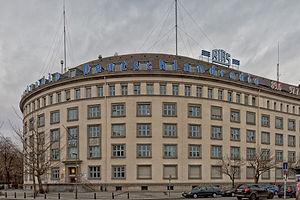
"Deutschlandfunk Kultur est une station de radio de la Deutschlandradio. De couverture nationale, elle se consacre à la culture. De 1994 à mars 2005 elle était connue sous le nom de ""DeutschlandRadio Berlin"".
Rundfunk im amerikanischen Sektor était une radio qui a servi de lien culturel entre les deux Allemagne. Elle avait son siège à Berlin-Ouest et a diffusé entre 1946 et 1993.